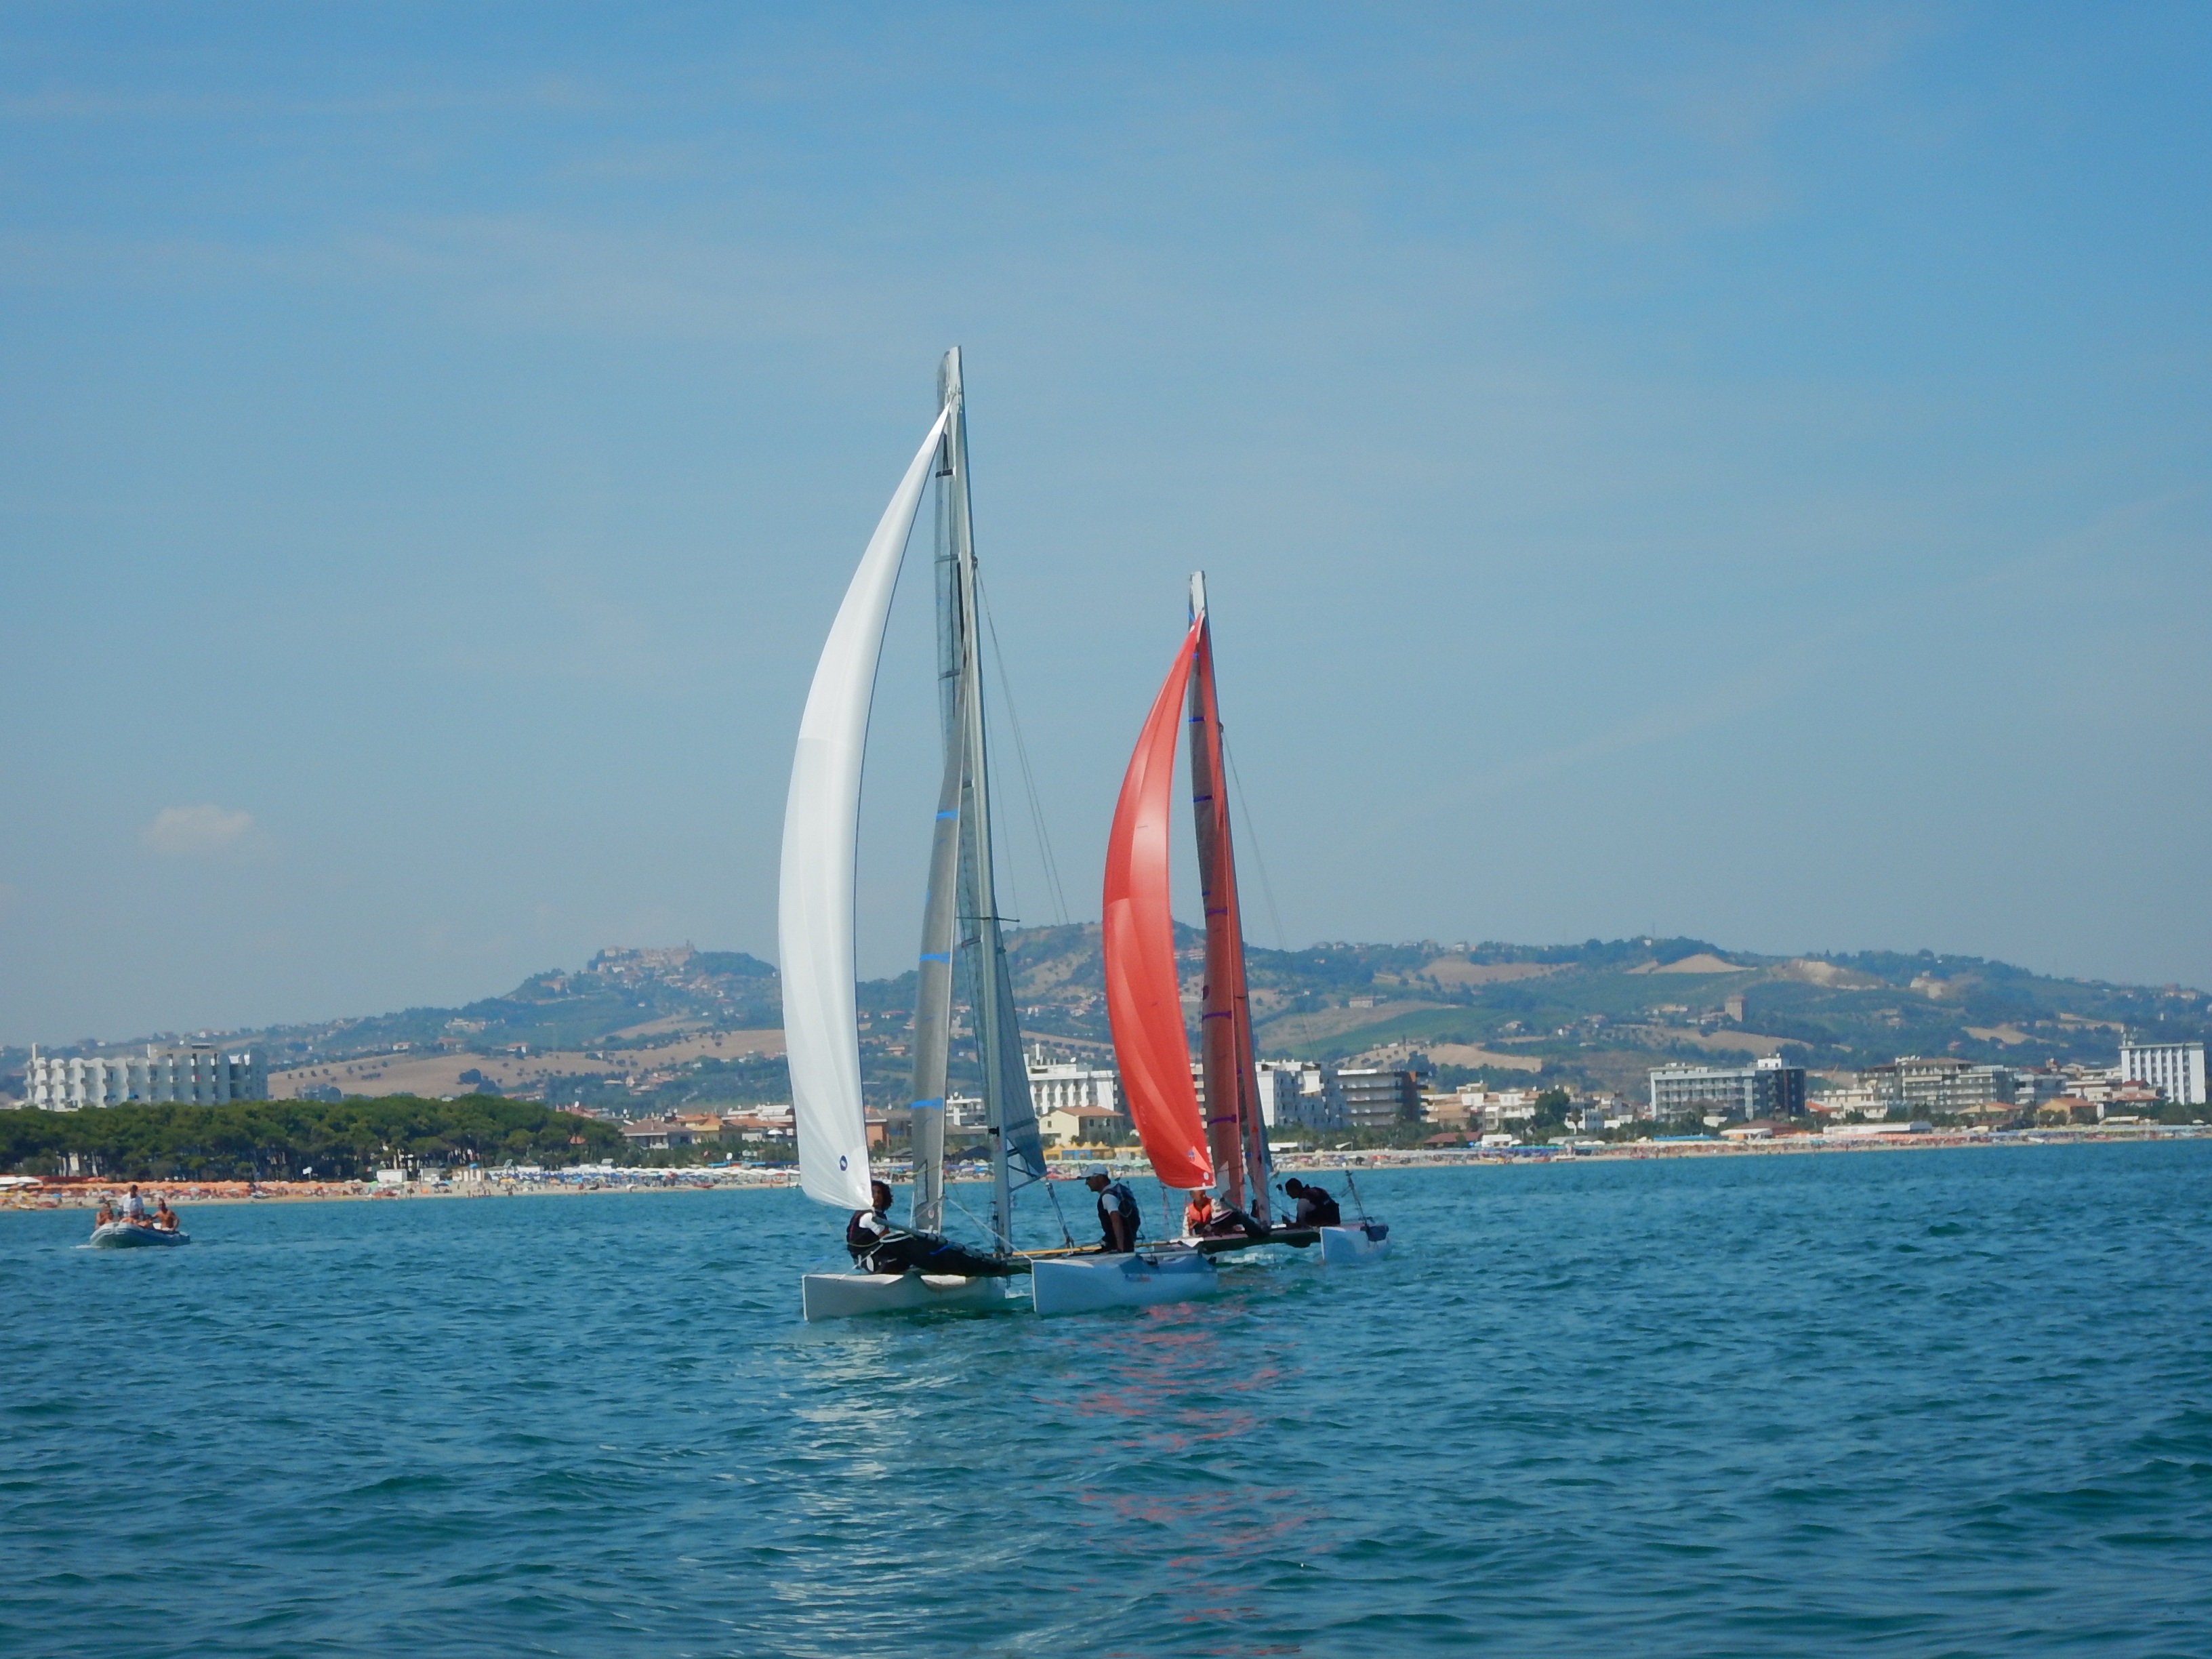
sea, boat, vehicle, mast, sailing, bay, italy, sailboat, vela, race, national, sports, sail, championship, sails, watercraft, sailing boat, regatta, sailing ship, yacht racing, mattia them, alba adriatica, hobbie cat, abruzzo sea, windsports, dinghy sailing, sailboat racing